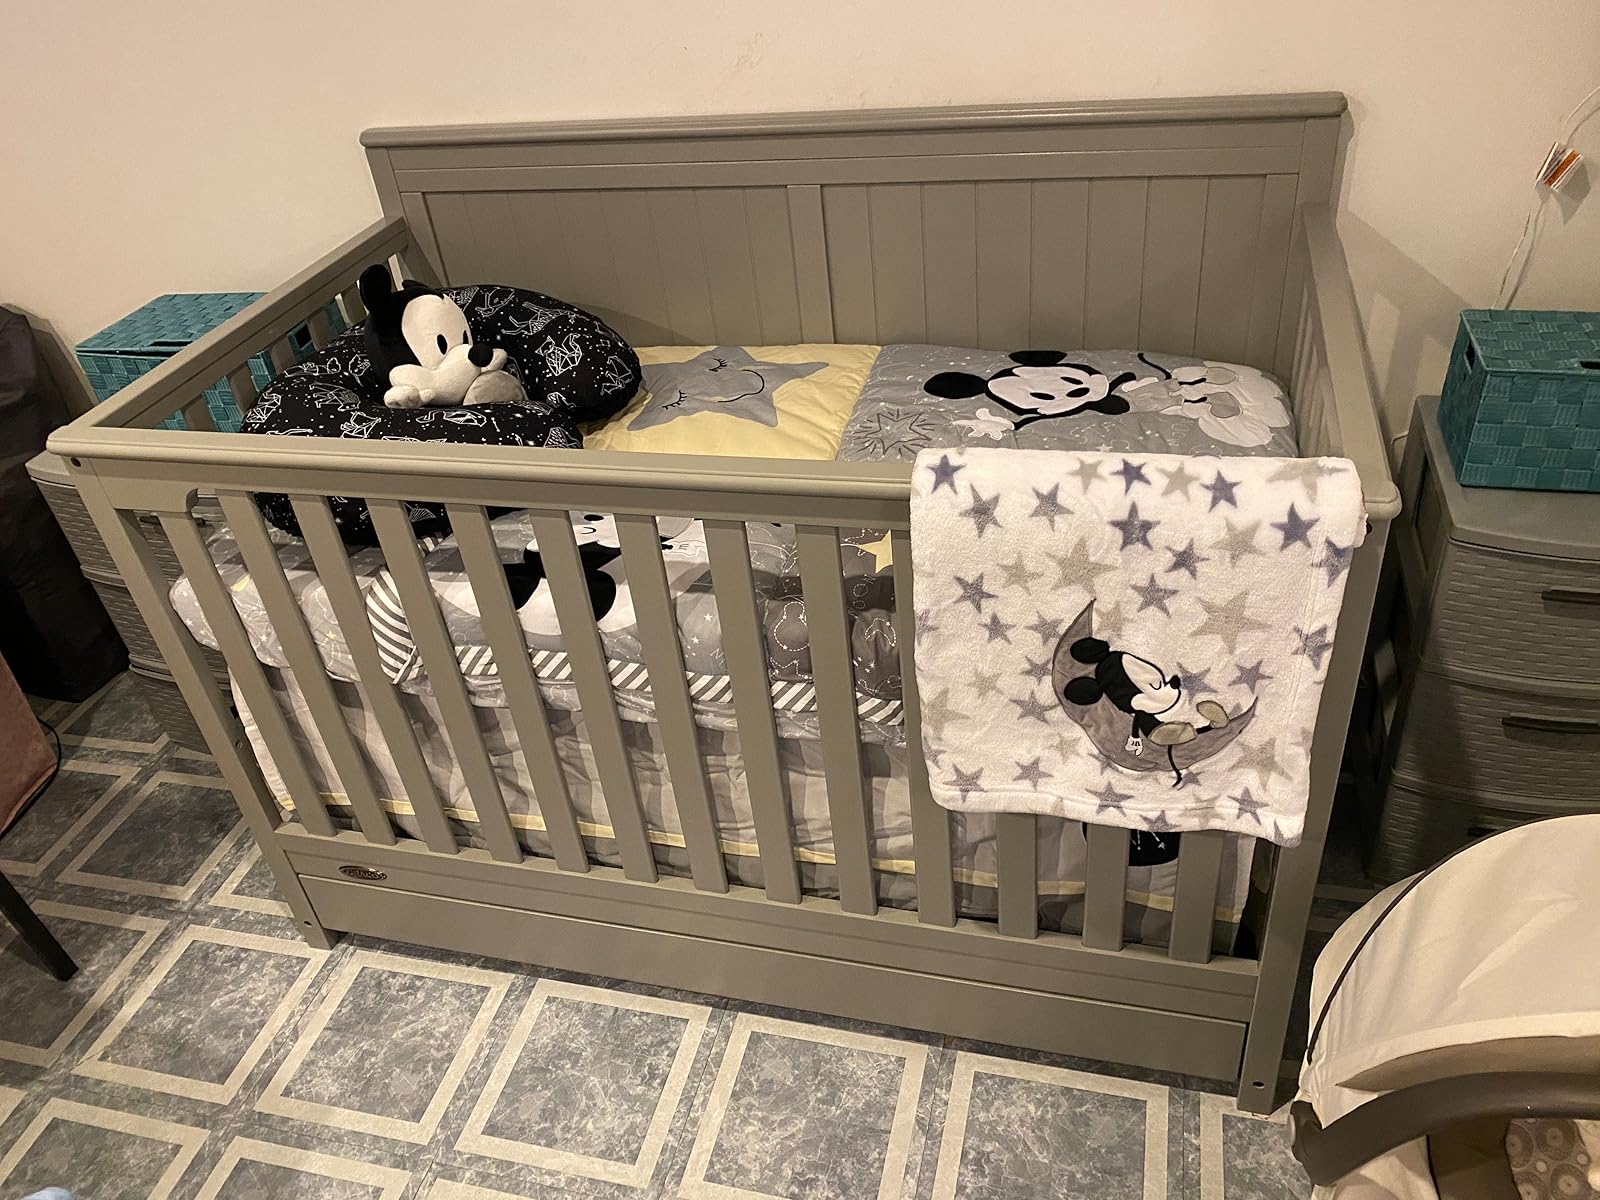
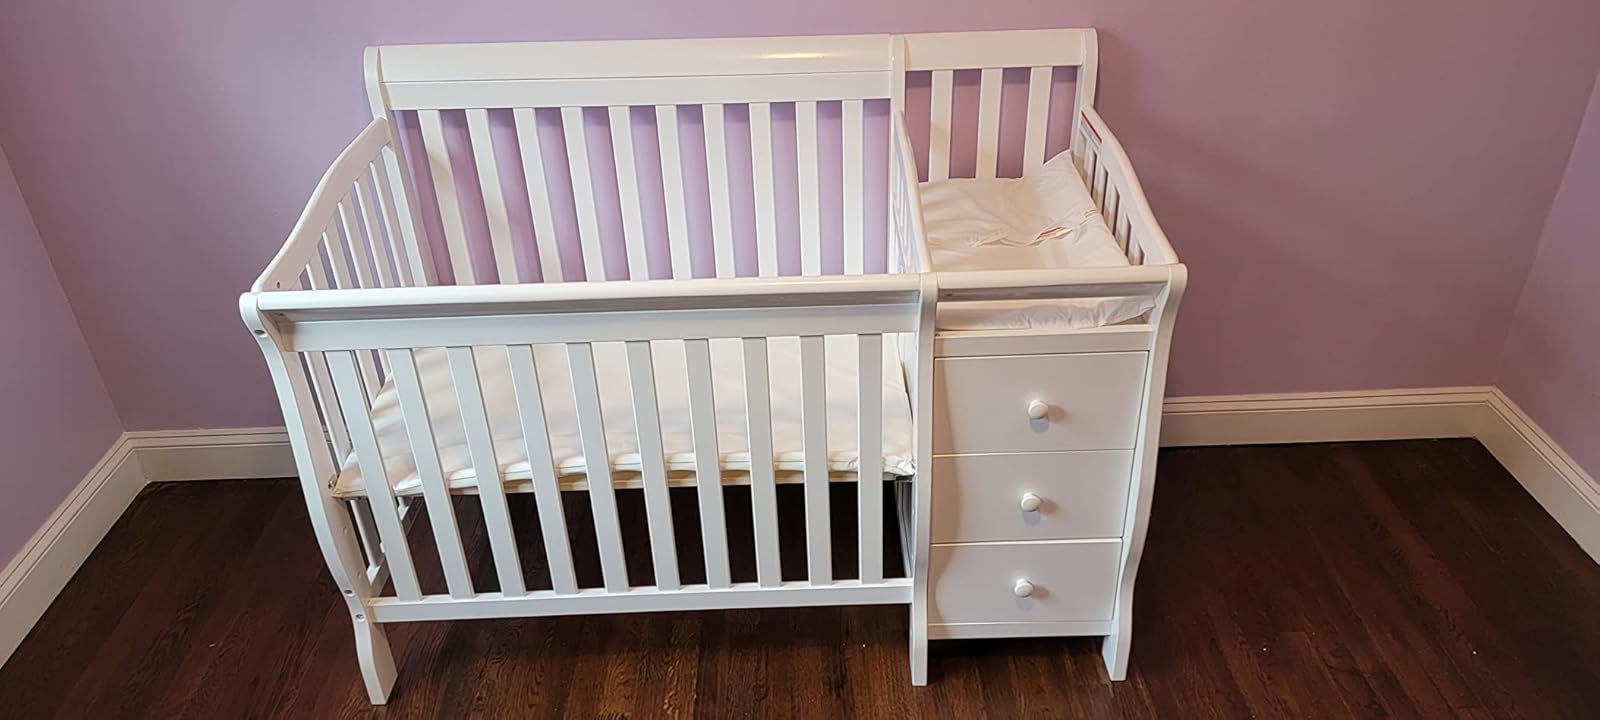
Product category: products_crib
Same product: no